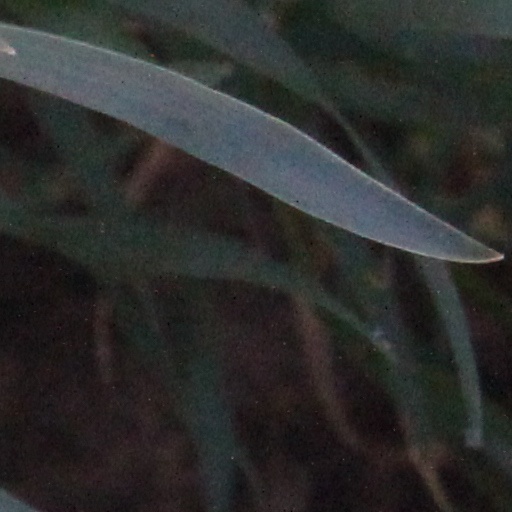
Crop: wheat